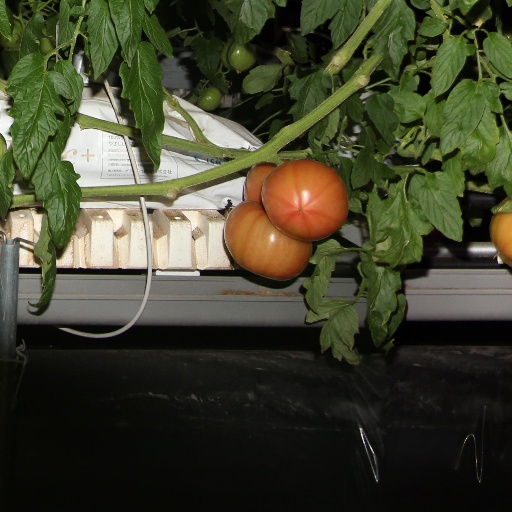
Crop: tomato